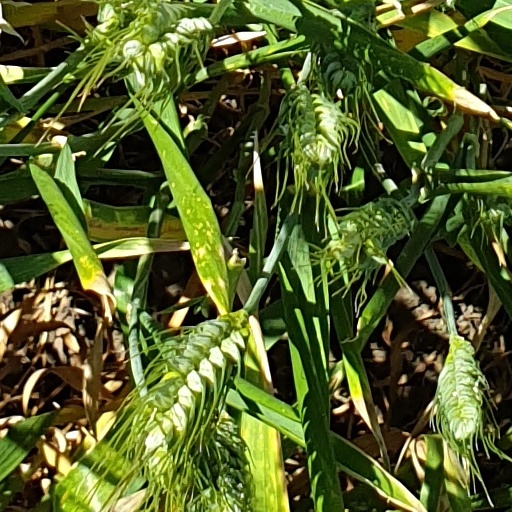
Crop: wheat